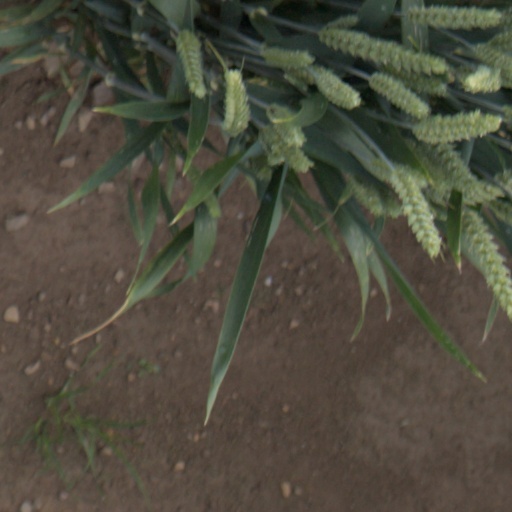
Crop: wheat